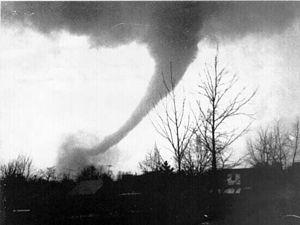
Le Super Outbreak était l'éruption de tornades la plus importante jamais enregistrée en 24 heures aux États-Unis avant 2011. Du 3 au 4 avril 1974, 148 tornades frappèrent treize États ainsi que l'extrême Sud-Ouest de l'Ontario au Canada, sur 1 440 km² de territoire, la plus grande partie se trouvant entre le Michigan et l'Alabama. Une de ces tornades a été reclassée en 1981 comme micro-rafale ce qui en laissait 147.